Edwin Freiherr von Manteuffel

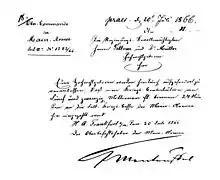
Manteuffel's signature on a document from 20 July 1866: Frankfurt has to pay 25 million gulden war contribution within 24 hours.

In 1868, however, Manteuffel returned to active service and on 18 September 1869 he received the Grand Cross of the Order of the Red Eagle. In the Franco-Prussian War of 1870–71 he commanded the I Corps under Steinmetz, distinguishing himself in the Battle of Borny-Colombey, and in the repulse of Bazaine at Noisseville. In October he succeeded Steinmetz in the command of the 1st Army, won the Battle of Amiens against "Général de brigade" Jean-Joseph Farre, and occupied Rouen. However he was less fortunate against Faidherbe at Pont Noyelles and Bapaume.